Tell Me You Do Everything for Me

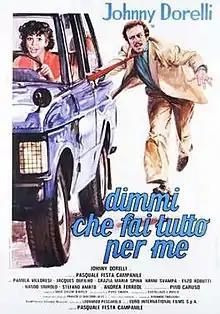

Tell Me You Do Everything for Me is a 1976 Italian comedy film directed by Pasquale Festa Campanile and starring Johnny Dorelli, Pamela Villoresi and Jacques Dufilho.